List of The 100 characters

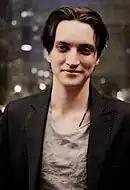
Richard Harmon portrays the role of Murphy.

Portrayed by Ricky Whittle, Lincoln (seasons 2–3; recurring season 1) is a Grounder who rescues Octavia. The pair develop a romantic relationship, and Lincoln helps the 100 multiple times, causing him to be viewed as a traitor to his people. He later is drugged to become a reaper, but with Clarke's and Abby's assistance, he is successfully rehabilitated from the drug. During the final battle with Mount Weather, Lincoln catches up to and kills the escaping Cage Wallace. Having been viewed as a traitor by some of his people, Lincoln resides in Camp Jaha with Octavia. He is put in prison by Pike with the help of Bellamy and shot by Pike after surrendering to save his fellow Grounders from execution. His body is subsequently recovered and burned alongside that of Jacapo Sinclair.